Ronan Dunne

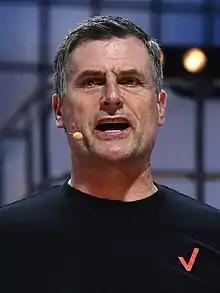
Dunne at the 2019 Web Summit

Ronan James Dunne (born 31 October 1963) is an Irish telecommunications executive and current Six Nations Rugby Chairman with responsibility for the commercial and marketing operations of tournament.